Maria Carter Syphax

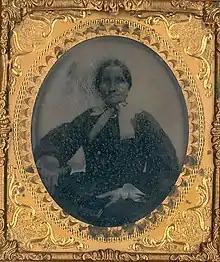
Syphax, 1870

Maria Carter Syphax, otherwise spelled Mariah (1803 – ), was the matriarch of the Syphax family, a prominent family of African Americans in the greater Washington, D.C., area who became civic leaders, civil servants, and educators. She was born into slavery as Maria Carter, daughter of the enslaved (and later freed) maid, Arianna Carter Syphax. She was the illegitimate daughter of George Washington Parke Custis who was the grandson of Martha Dandridge Custis Washington through her first marriage. Syphax was a great-granddaughter of First Lady Martha Washington.